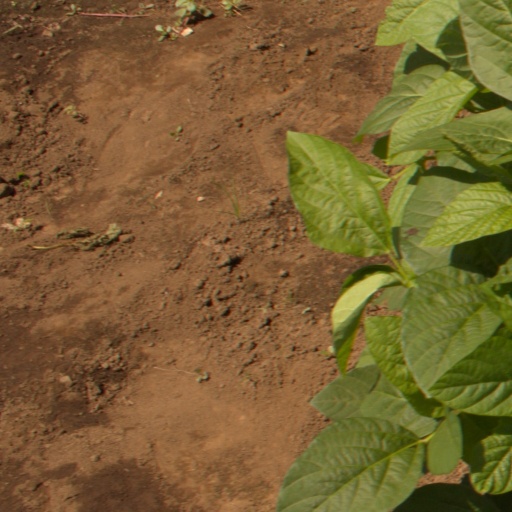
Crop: soybean